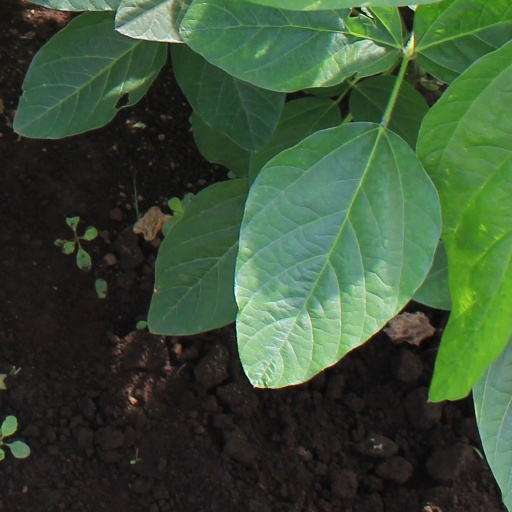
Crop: soybean